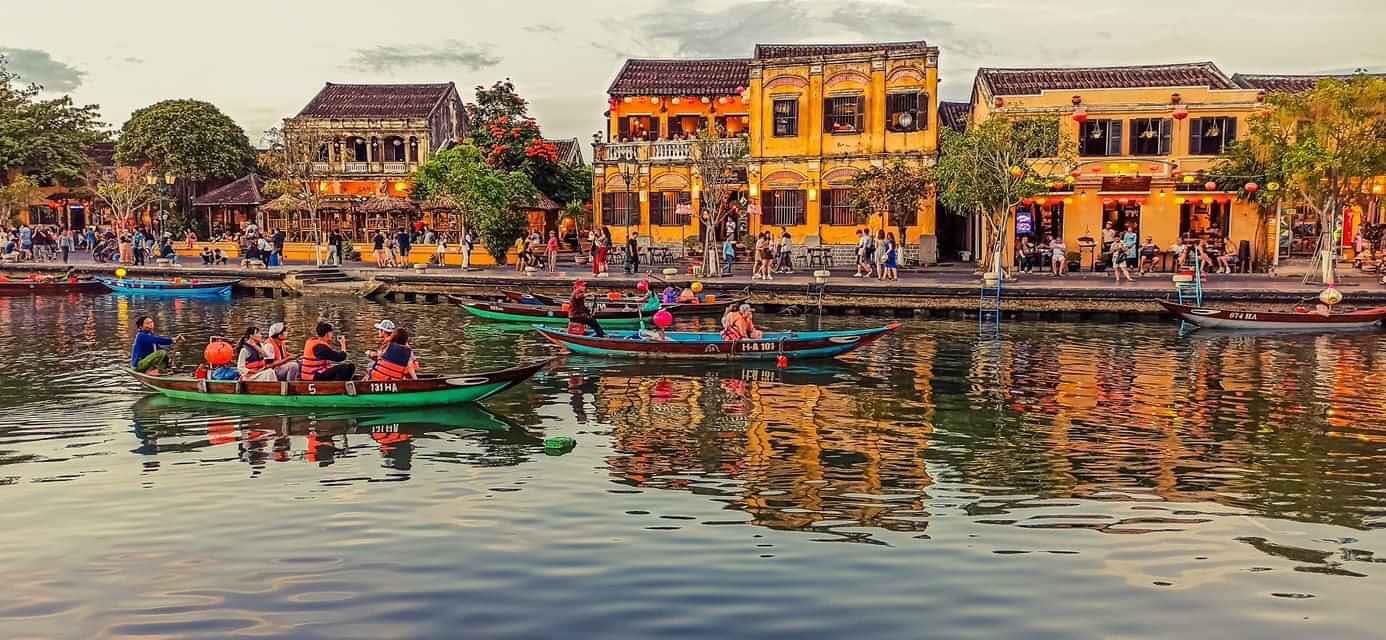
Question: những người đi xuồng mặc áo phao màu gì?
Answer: màu cam